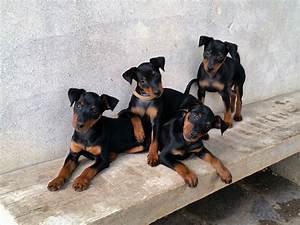
dog